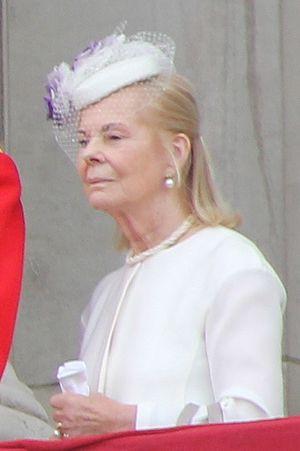
La famille royale britannique regroupe les personnes liées de près à la monarchie britannique. Il n'y a pas de définition stricte de qui est membre, ou de qui n'est pas membre de la famille royale, et différentes listes de membres peuvent être établies, selon l’événement. Il existe cependant deux listes principales :